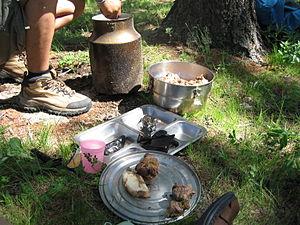
Le Khorkhog est un plat mongole. Le Khorkhog est fabriqué en faisant cuire des morceaux de viande dans un récipient qui contient également des pierres très chaudes et de l'eau, et est souvent également chauffé de l'extérieur.